Piel Beryl

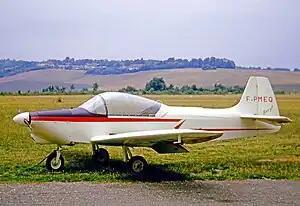
The prototype CP.70 Beryl F-PMEQ at Beynes-Thiverval airfield near Beynes, Yvelines near Paris in August 1965

The Piel CP.70 Beryl is a French twin-seat, single-engine sport aircraft designed by Claude Piel. It was first flown in France in the 1960s and marketed for amateur construction.